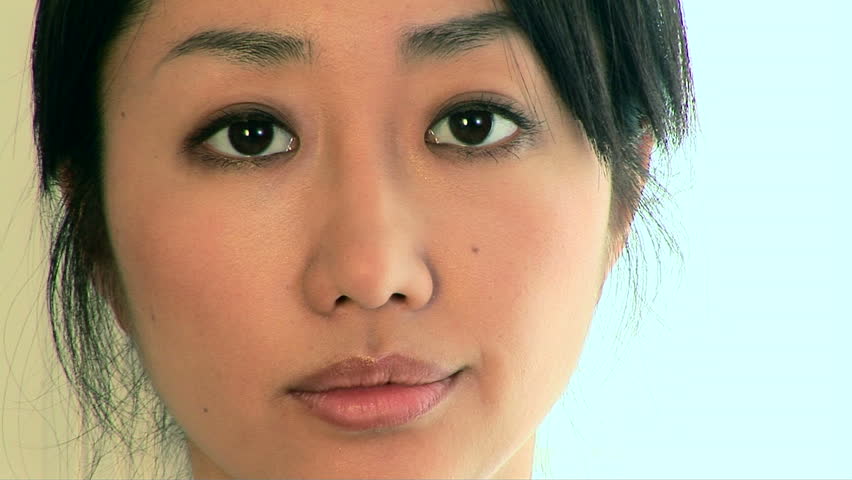
Label: Colored